Pearl

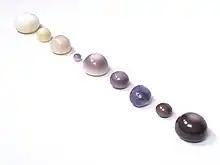
A collection of natural quahog pearls.

A keshi pearl is a pearl composed entirely of nacre and results from mishaps in the culturing process. Most are quite small, typically only a few millimeters in diameter, and are often irregular in shape. In seeding a cultured pearl, a piece of mantle muscle from a sacrificed oyster is placed with a bead of mother of pearl within a host oyster. If the piece of mantle should slip off the bead, a keshi pearl forms of baroque shape about the mantle piece. Therefore, while a keshi pearl could be considered superior to cultured pearls with a mother-of-pearl bead center, in the cultured pearl industry, the oyster's resources used to create a mistaken all-nacre baroque pearl is a drain on the production of the intended round cultured pearl. Therefore, the pearl industry is making ongoing attempts to improve culturing techniques so that keshi pearls do not occur. All-nacre pearls may one day be limited to natural found pearls. Today many "keshi" pearls are intentional, with post-harvest shells returned to the water to regenerate a pearl in the existing pearl sac.